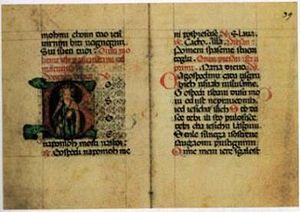
Le croate est l’une des variétés standard, utilisée par les Croates, de la langue appelée « serbo-croate » par certains linguistes, et par d’autres – « diasystème slave du centre-sud », štokavski jezik « langue chtokavienne », standardni novoštokavski « néochtokavien standard » ou BCMS.